Mule (shoe)

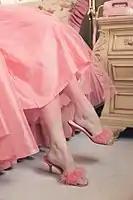

In the twentieth century wartime mules of the 1940s were made of lino, oilcloth, felt, compounds of raffia, rattan, bark or synthetic hemp. 1950s mules were made from plastic and decorated with feathers. The marabou mule promoted the time periods "sex-kitten" ideals. The styles for mules in the 1960s and in the 1980s mirrored the shoe trends of their respective decades. For the 1960s, mules had angular shapes and pointy toes. In the 1980s, this meant that mules were colorful, opulent, and highly accessorized with jewels.